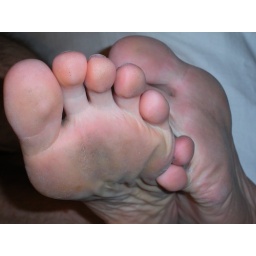
J reading his automobile magazine in bed with dirty feet...but they are some happy feet nono-the-less!